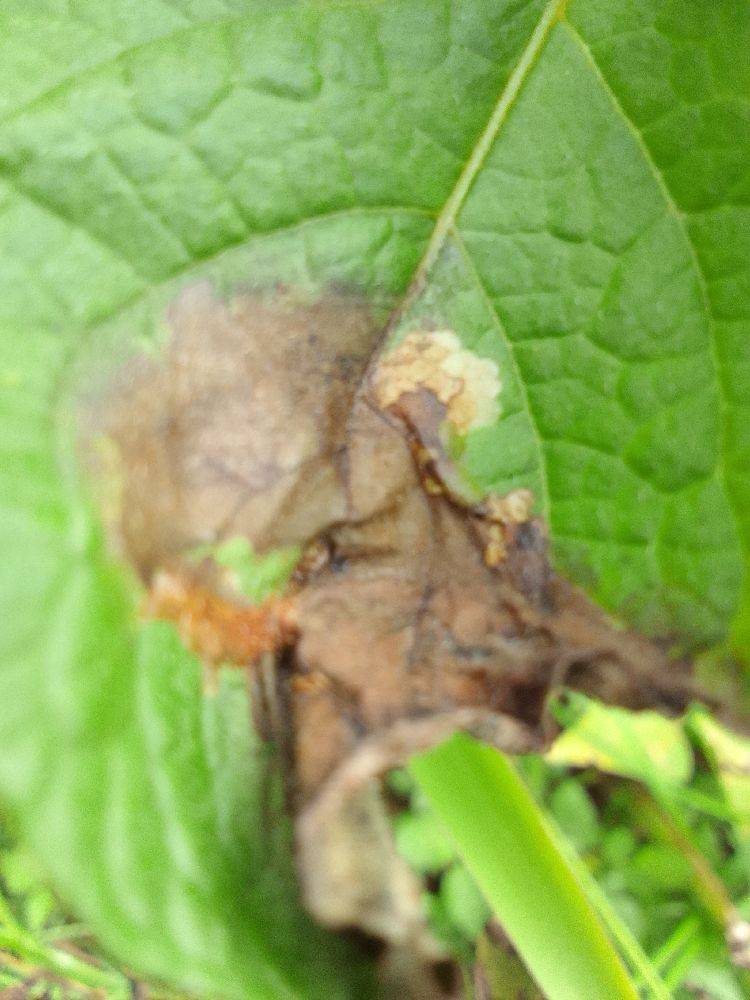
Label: Late blight